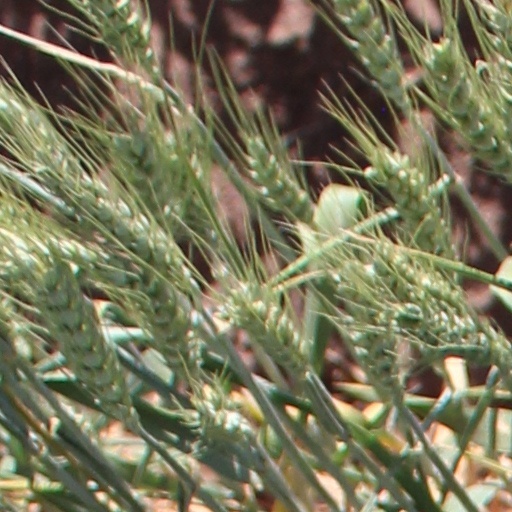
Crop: wheat